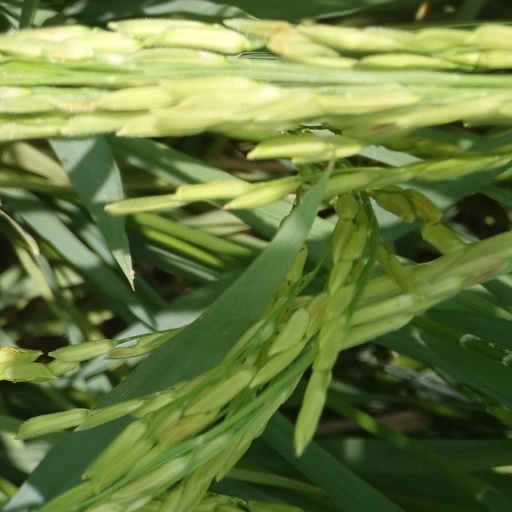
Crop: rice